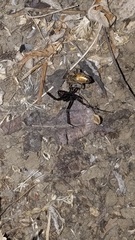
Species: Lactrodectus_hesperus